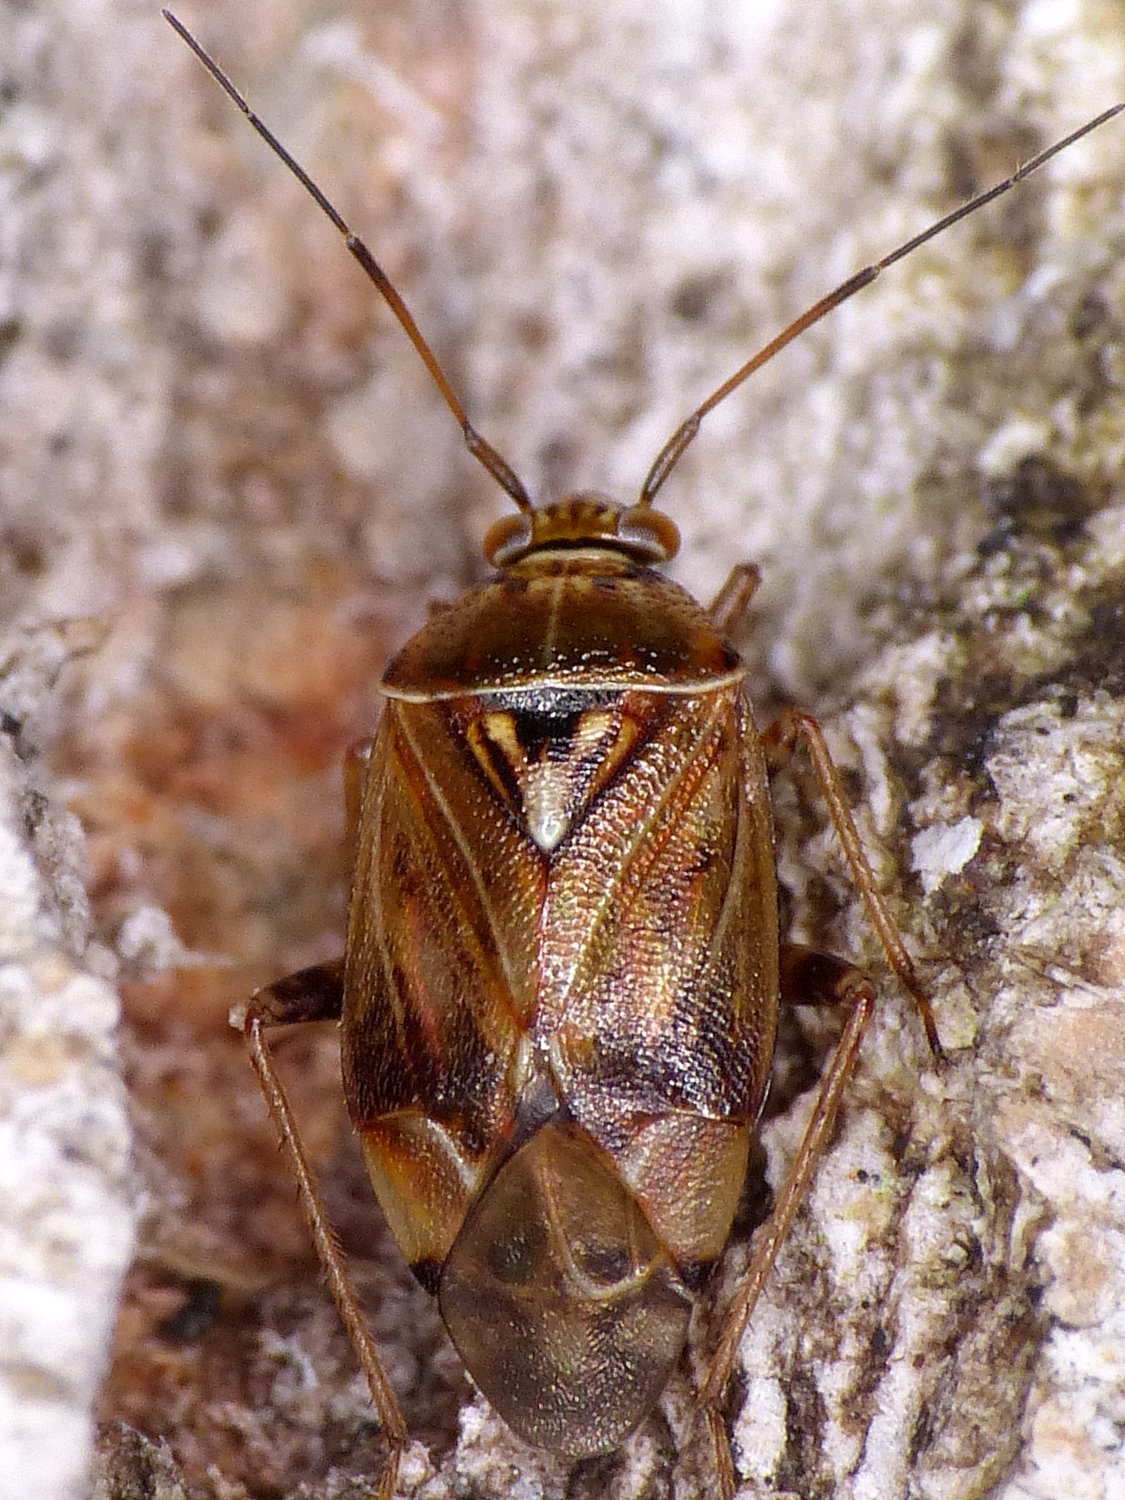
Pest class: lygus_bug